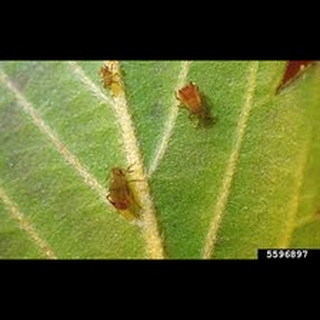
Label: wheat_aphid